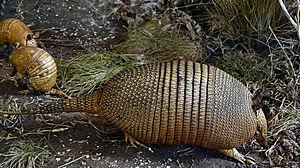
La province de Córdoba est une province de l'Argentine. Située dans le centre-nord du pays, elle est parfois appelée le « Cœur de l'Argentine ». Sa capitale est Córdoba, la deuxième plus grande ville du pays. La province a une superficie de 165 321 km² et une population de 3 567 654 habitants en 2015, ce qui en fait la deuxième province la plus peuplée du pays, après celle de Buenos Aires.
Le Tatou hybride, Dasypus hybridus, est une espèce de tatous de la sous-famille des Dasypodinae. Il a été décrit pas Anselme Gaëtan Desmarest en 1804.